Börger

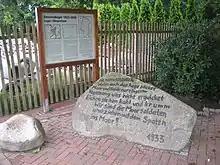
Memorial at the entry site of the former Nazi concentration camp Börgermoor

In the year 1788 two more villages were founded about 6 km northeast and northwest of the village. New farmers (Neubauern) and small farmers from Börger settled there. Out of these settlements the villages "Neubörger" and "Breddenberg" developed.